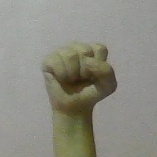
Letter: saad